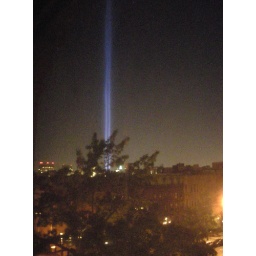
view from my kitchen window in Brooklyn.